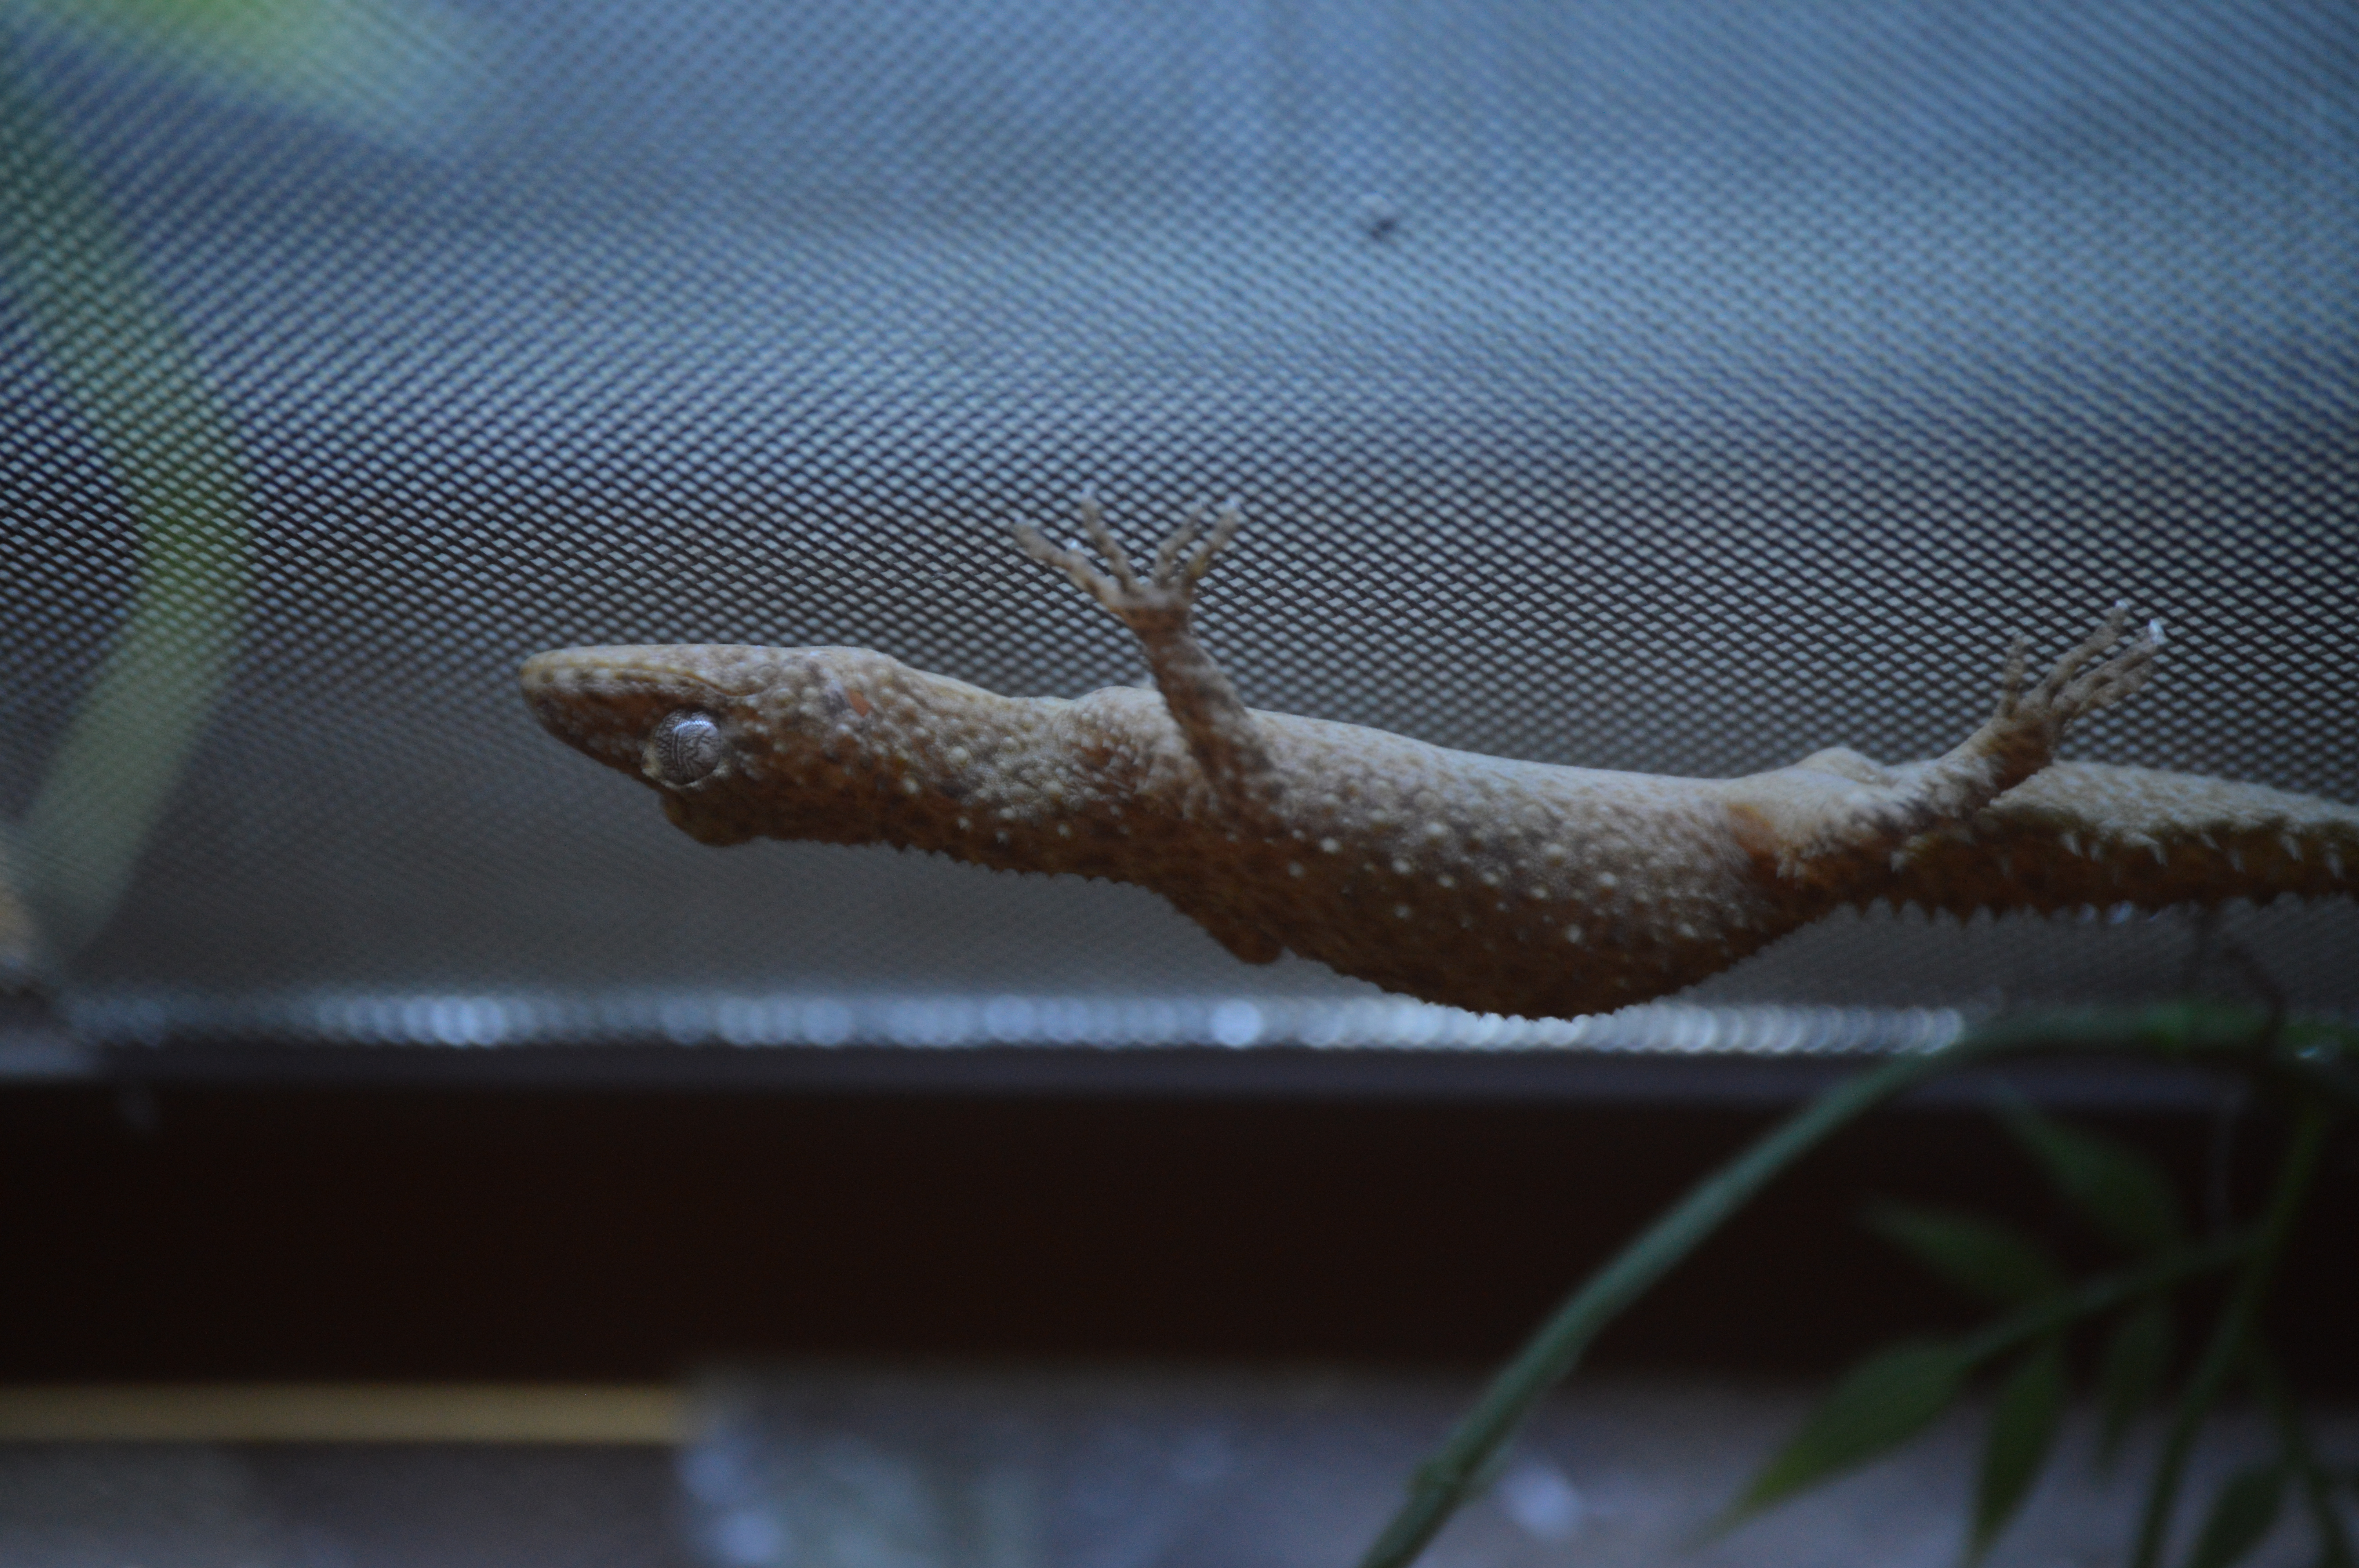
zoo, gecko, mantidae, House gecko, insect, twig, tawhana, lizard